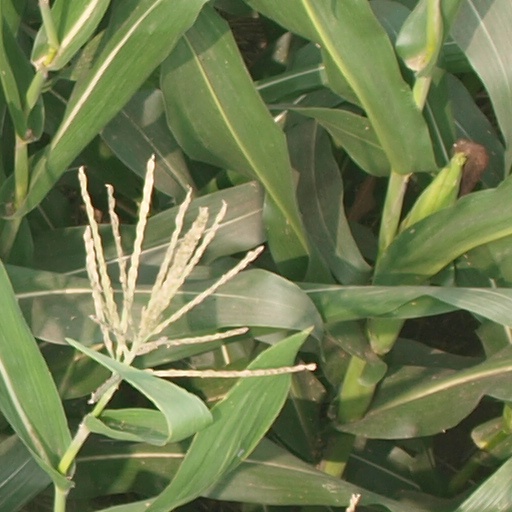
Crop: maize; corn